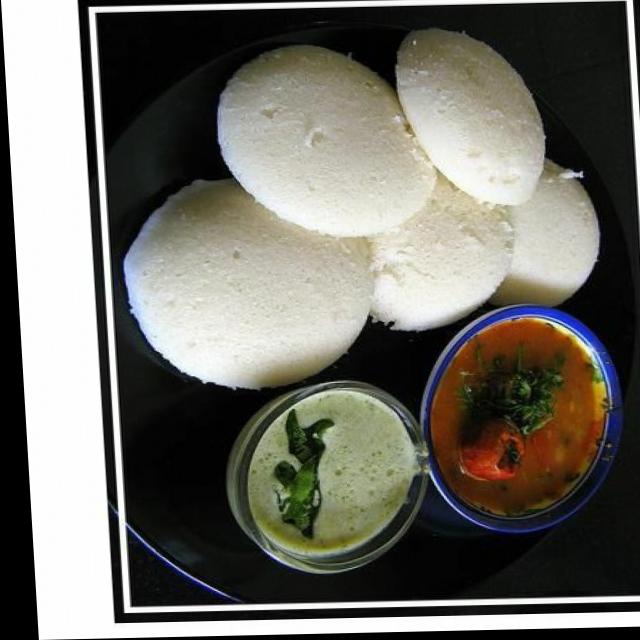
Dish: idli